Spokane, Washington

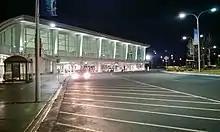
Concourse C, Spokane International Airport

Spokane is close to dozens of lakes and rivers for outdoor sports and recreation. People use these for swimming, boating, kayaking, rafting, and fishing. Nearby mountains provide for skiing, hiking, biking and sightseeing.